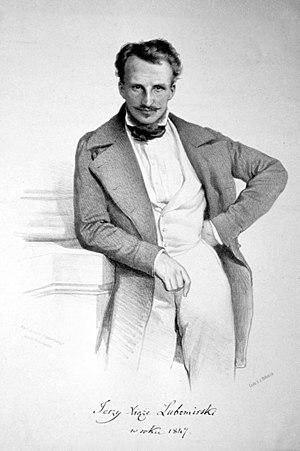
Jerzy Henryk Lubomirski, prince de la famille Lubomirski.